Nigel Dakin

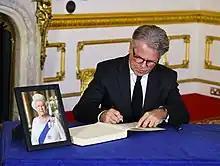
Dakin signing the book of condolence for Queen Elizabeth II at Lancaster House on 17 September 2022

In May 2019, the Foreign and Commonwealth Office announced that Dakin would succeed outgoing Governor John Freeman as Governor of the Turks and Caicos Islands. As such, Dakin was the representative of Her Majesty Queen Elizabeth II and acted as the de facto Head of State responsible for appointing the Head of Government, and senior political positions in the territory. Dakin was also responsible for chairing Cabinet and ensuring the good governance of the territory. The Constitution also reserved to the Governor responsibility for defence, external affairs, the regulation of international financial services and internal security, including the police force.